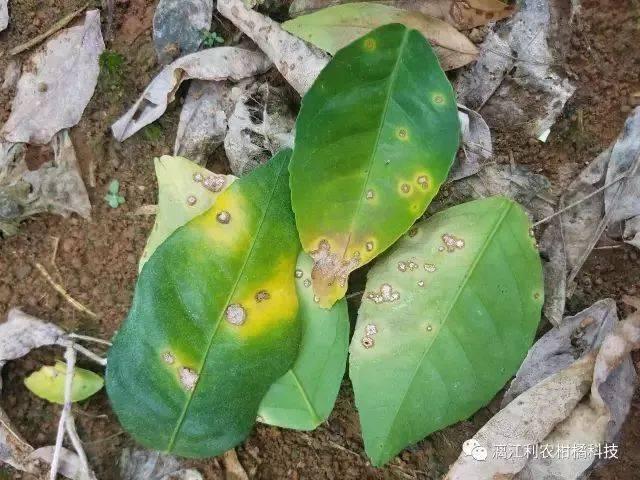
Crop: unknown
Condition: citrus_citrus_canker